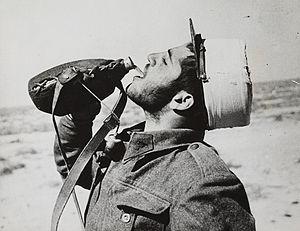
Poilu est le surnom donné aux soldats de la Première Guerre mondiale qui étaient dans les tranchées. Ce surnom est typique de cette guerre et ne fut utilisé qu’en de rares et exceptionnels cas pendant la Seconde Guerre mondiale.
La Légion étrangère est un corps de l'Armée de terre française disposant d'un commandement particulier et comportant plusieurs spécialités : infanterie, cavalerie, génie et troupes aéroportées. La Légion est également indépendante du point de vue de son recrutement.